Sierra de Guadarrama

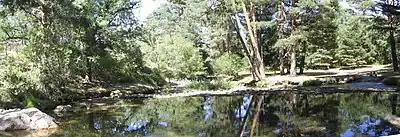
A natural pool of the Eresma River

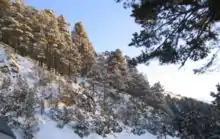
Pines in winter

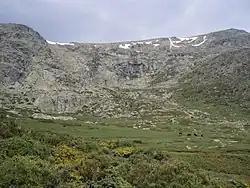
Peñalara cirque

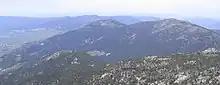
Valle de la Fuenfría, as seen from Siete Picos

The Sierra de Guadarrama is the result of a clash between tectonic plates belonging to the South sub-plateau and the North sub-plateau, both part of the Iberian Peninsula's larger "Meseta Central" (Central Plateau). The mountain range was formed during the Cenozoic era (starting 66 million years ago), although the predominant material of which the mountains are composed (granite shelf tableland) was preexisting, having been laid down during the Variscan orogeny during the Paleozoic era when the continental collision between Laurasia and Gondwana occurred to form Pangaea. The mountains have undergone significant erosion since their formation, which is the reason why many peaks, especially in the northern and southern sections, have flattened summits, called "cuerdas" by mountaineers. For these reasons, the material making up the Sierra de Guadarrama is of more ancient origin than many other well-known mountain systems, such as the Pyrenees, the Alps, the Andes and the Himalayas.